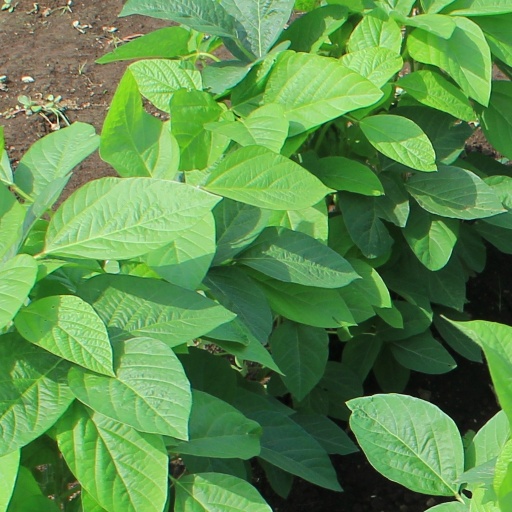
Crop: soybean